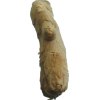
Label: ginger